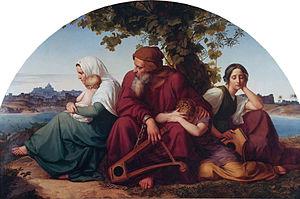
Eduard Julius Friedrich Bendemann est un peintre allemand, un représentant majeur de l'École de peinture de Düsseldorf.
Le psaume 137 est l'un des psaumes les plus connus du livre des Psaumes. Il est le seul des 150 psaumes à évoquer l'exil à Babylone qui a suivi la prise de Jérusalem par le roi de Babylone Nabuchodonosor en 586 av. J.-C. Selon la tradition rabbinique, il a été écrit par le prophète Jérémie. Ce psaume est appelé en latin Super flumina Babylonis, d'après son incipit. Il a été mis en musique à maintes reprises et se retrouve aussi dans la littérature.
Ce que l'histoire de l'art appelle l'École de peinture de Düsseldorf est un groupe de peintres du XIXᵉ siècle formés à l'Académie des beaux-arts de Düsseldorf, qui y ont enseigné, de professeurs qui y ont suivi des leçons privées ou qui ont travaillé dans l'environnement proche de l'Académie.